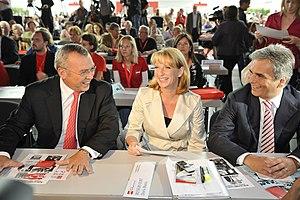
Alfred Gusenbauer, né le 8 février 1960 à Sankt Pölten, est un homme d'État autrichien, membre Parti social-démocrate d'Autriche.